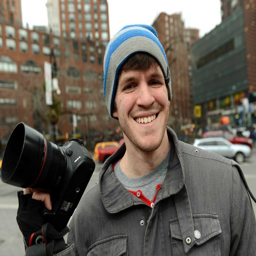
author founded website after losing his job in finance .